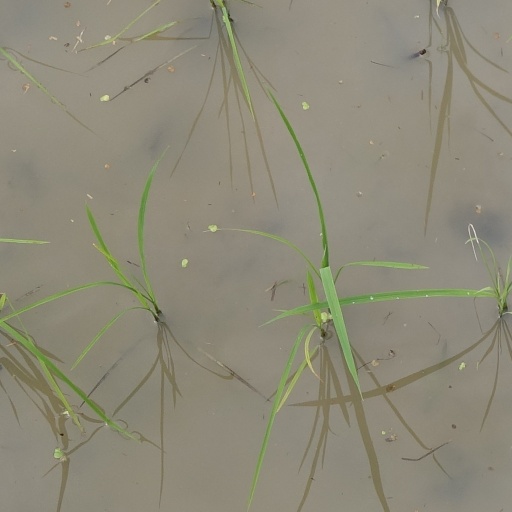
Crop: rice